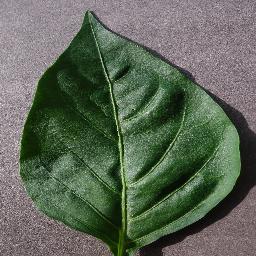
Label: Pepper,_bell___healthy